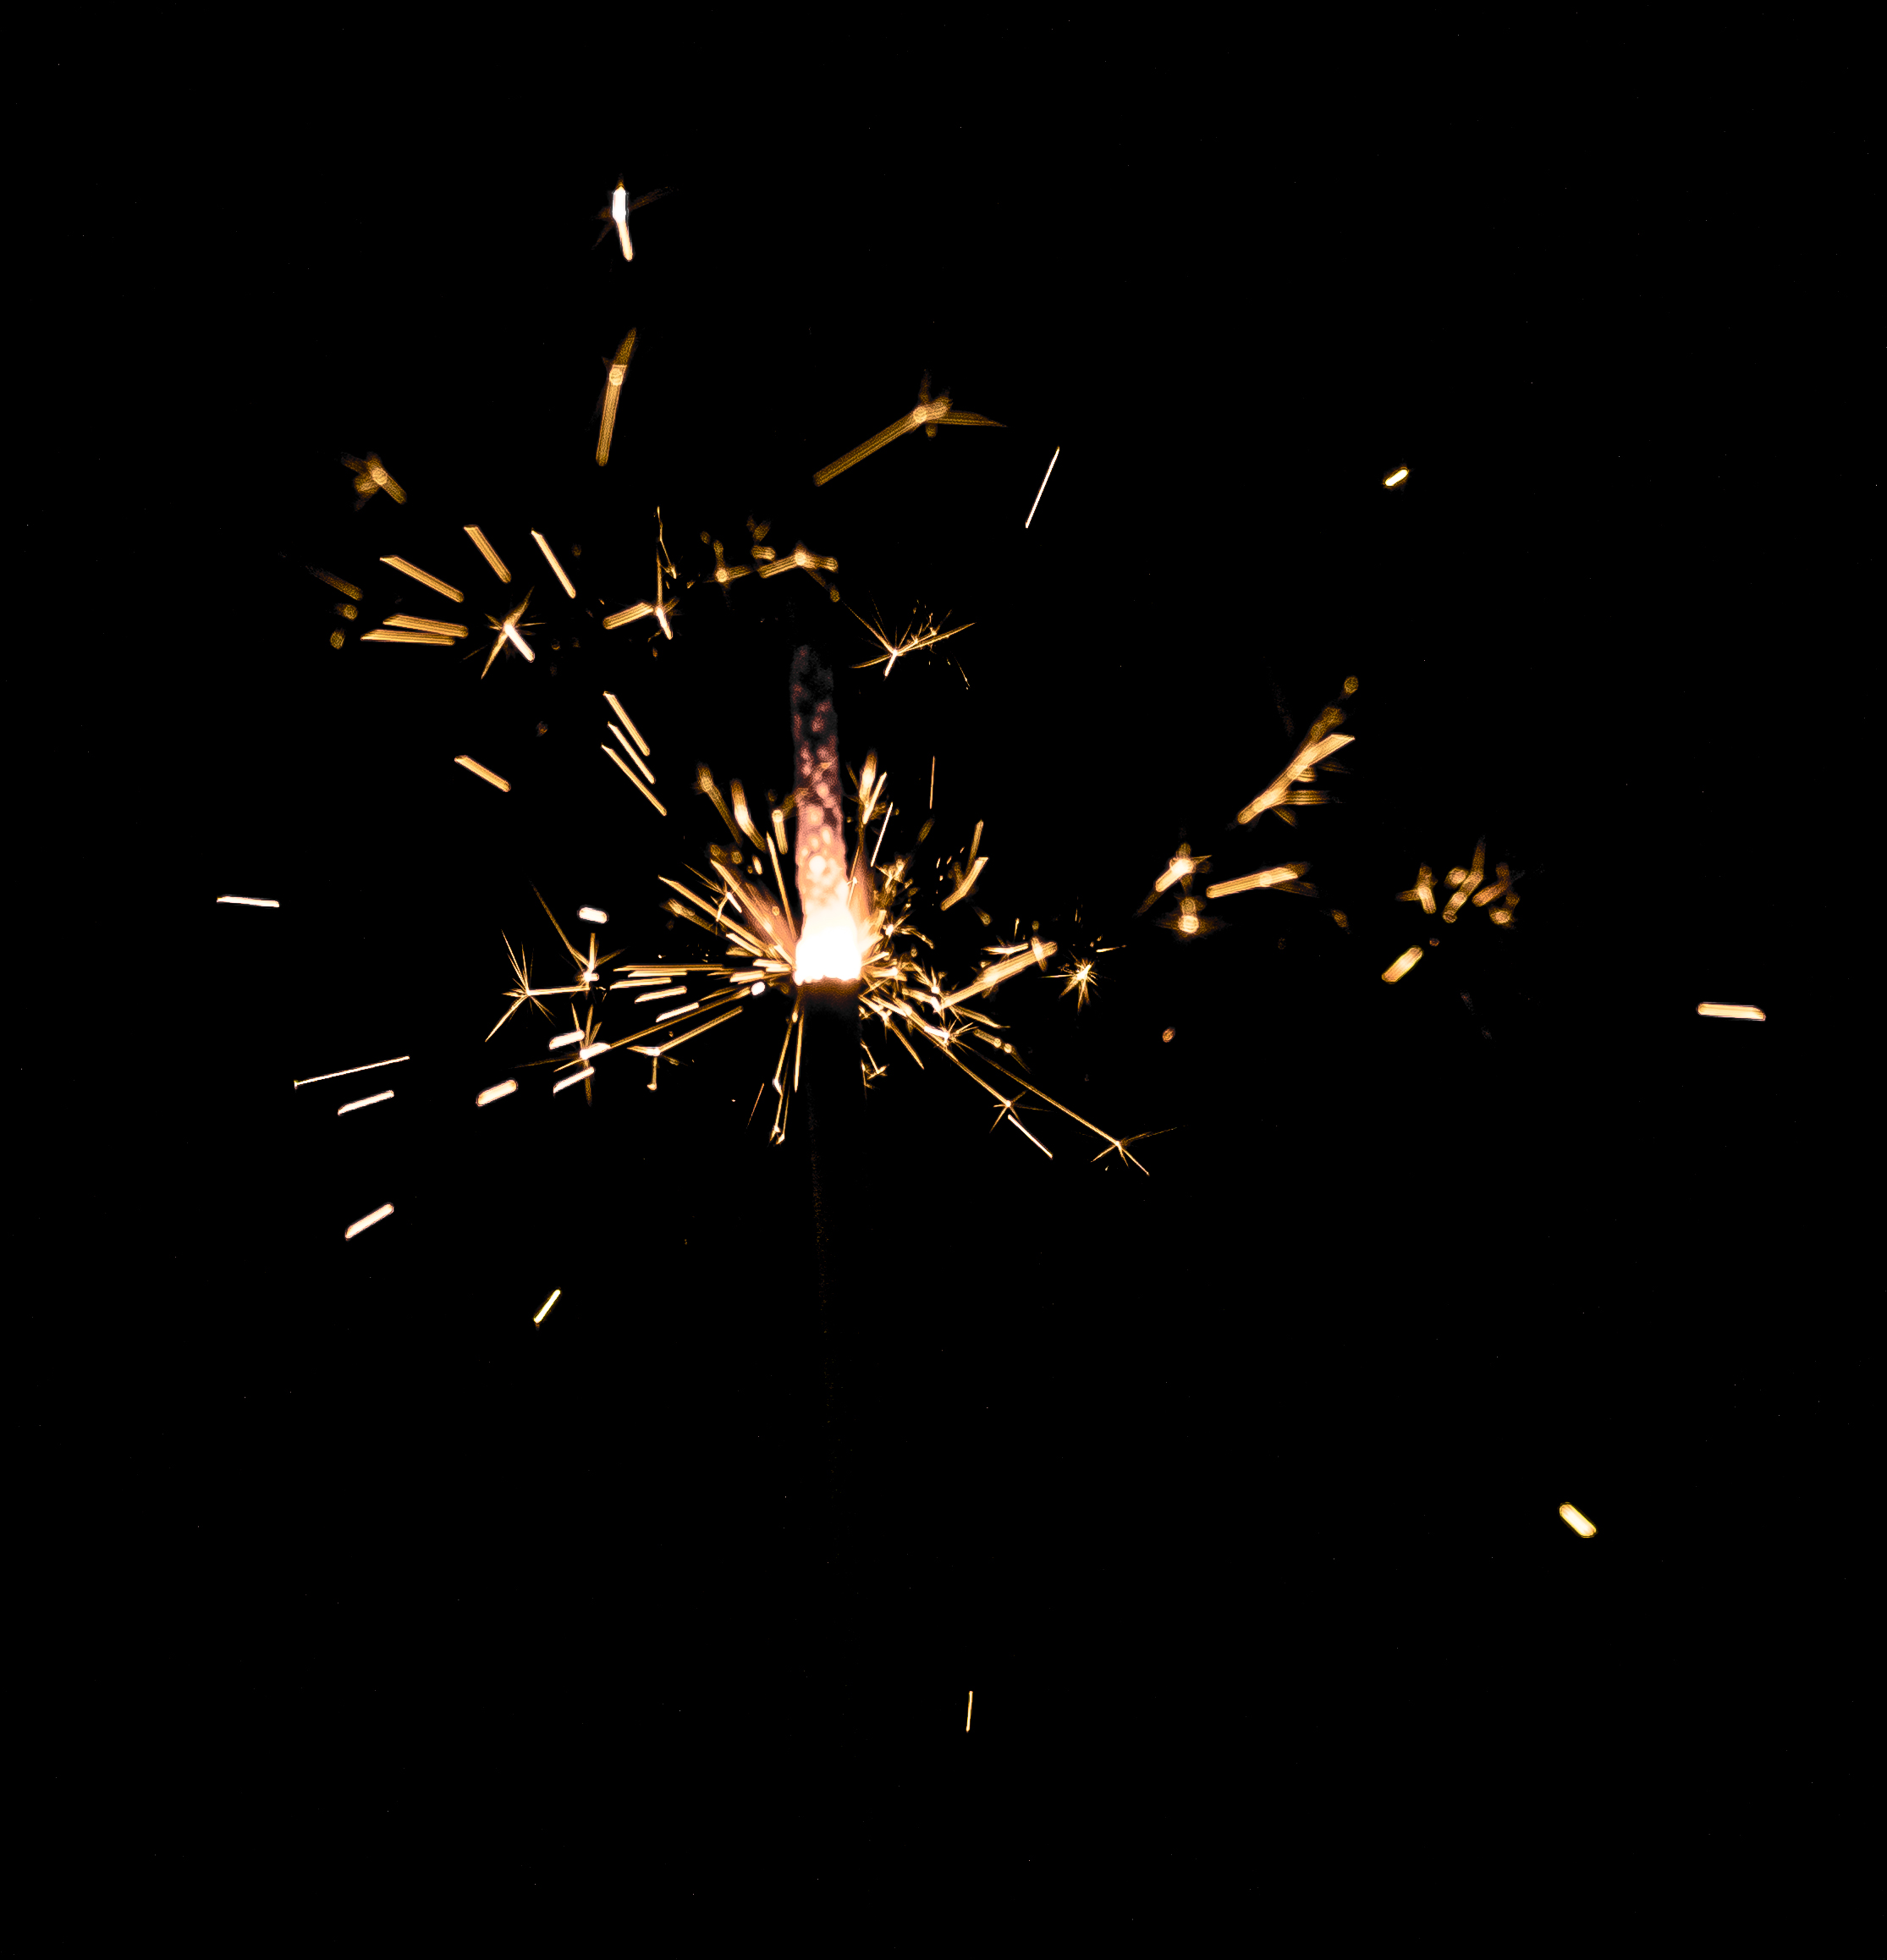
light, fireworks, sparkler, darkness, sky, diwali, new year's eve, event, fete, night, computer wallpaper, midnight, space